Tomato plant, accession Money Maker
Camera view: bottom (45 deg); turntable rotation: 150 degrees
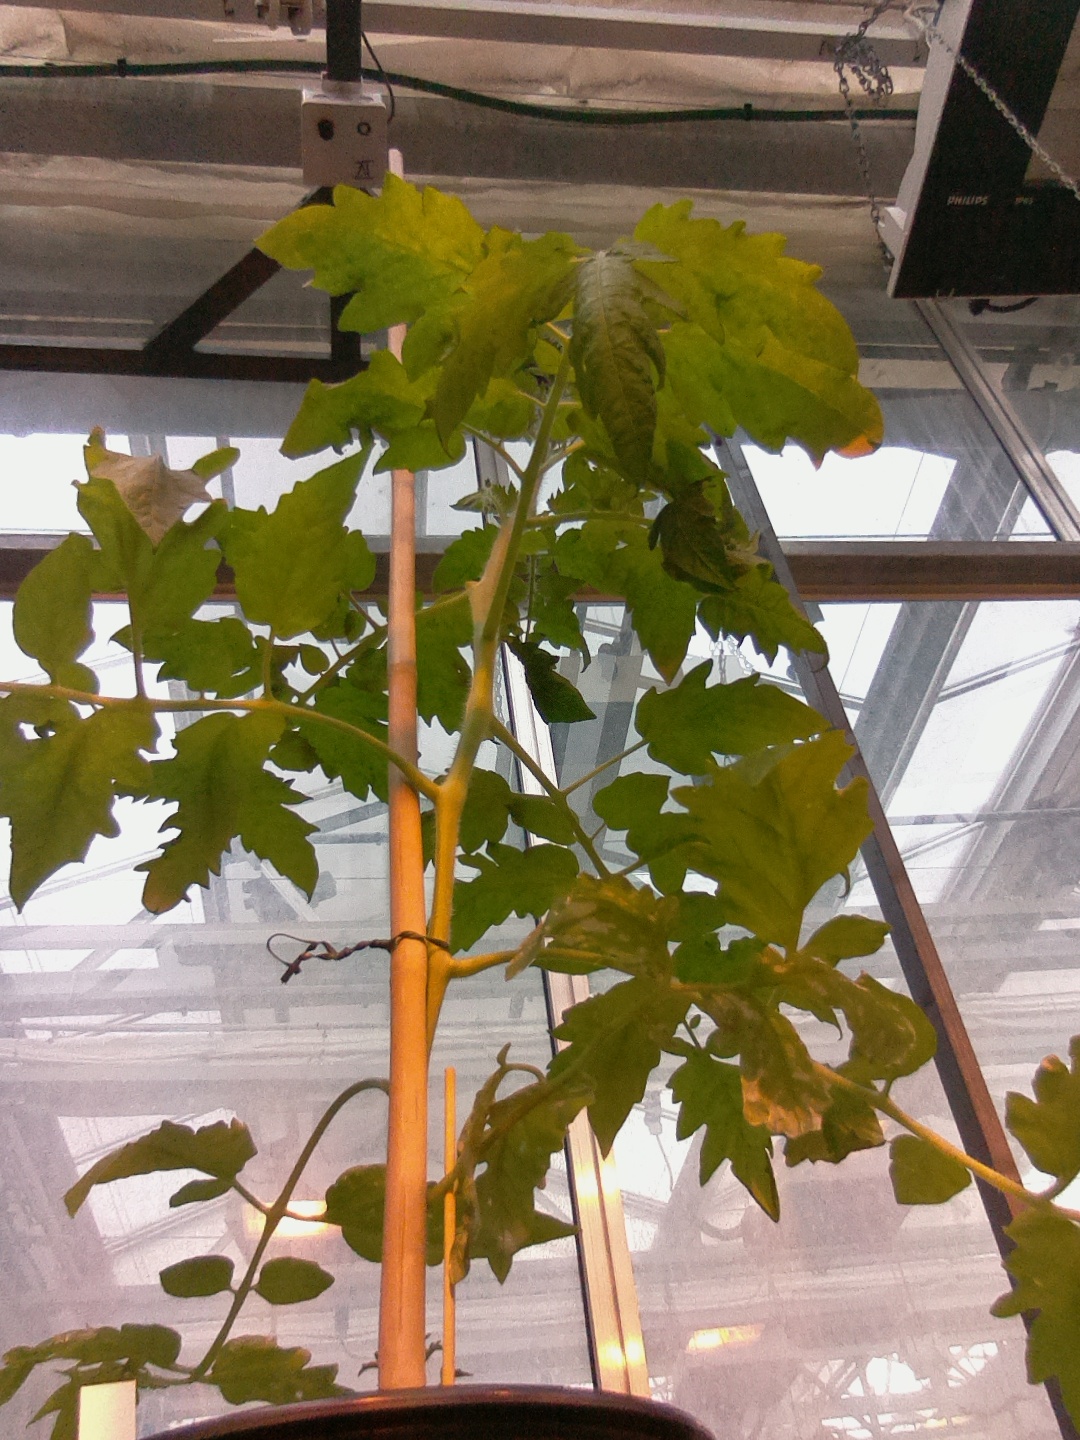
BBCH growth stage 60: First flowers open